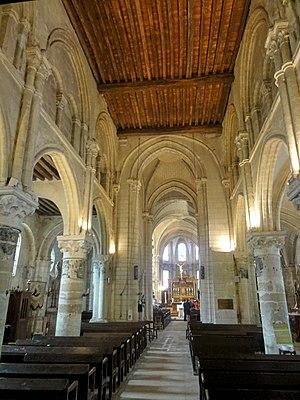
Nef gothique
L'église Saint-Aubin est une église catholique située à Ennery, en France.